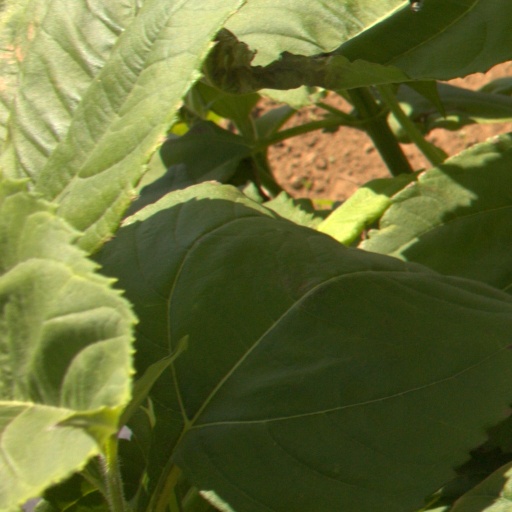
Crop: Jerusalem artichoke